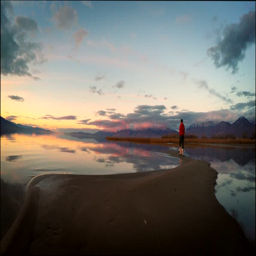
person walking on sandbar watching the sunset